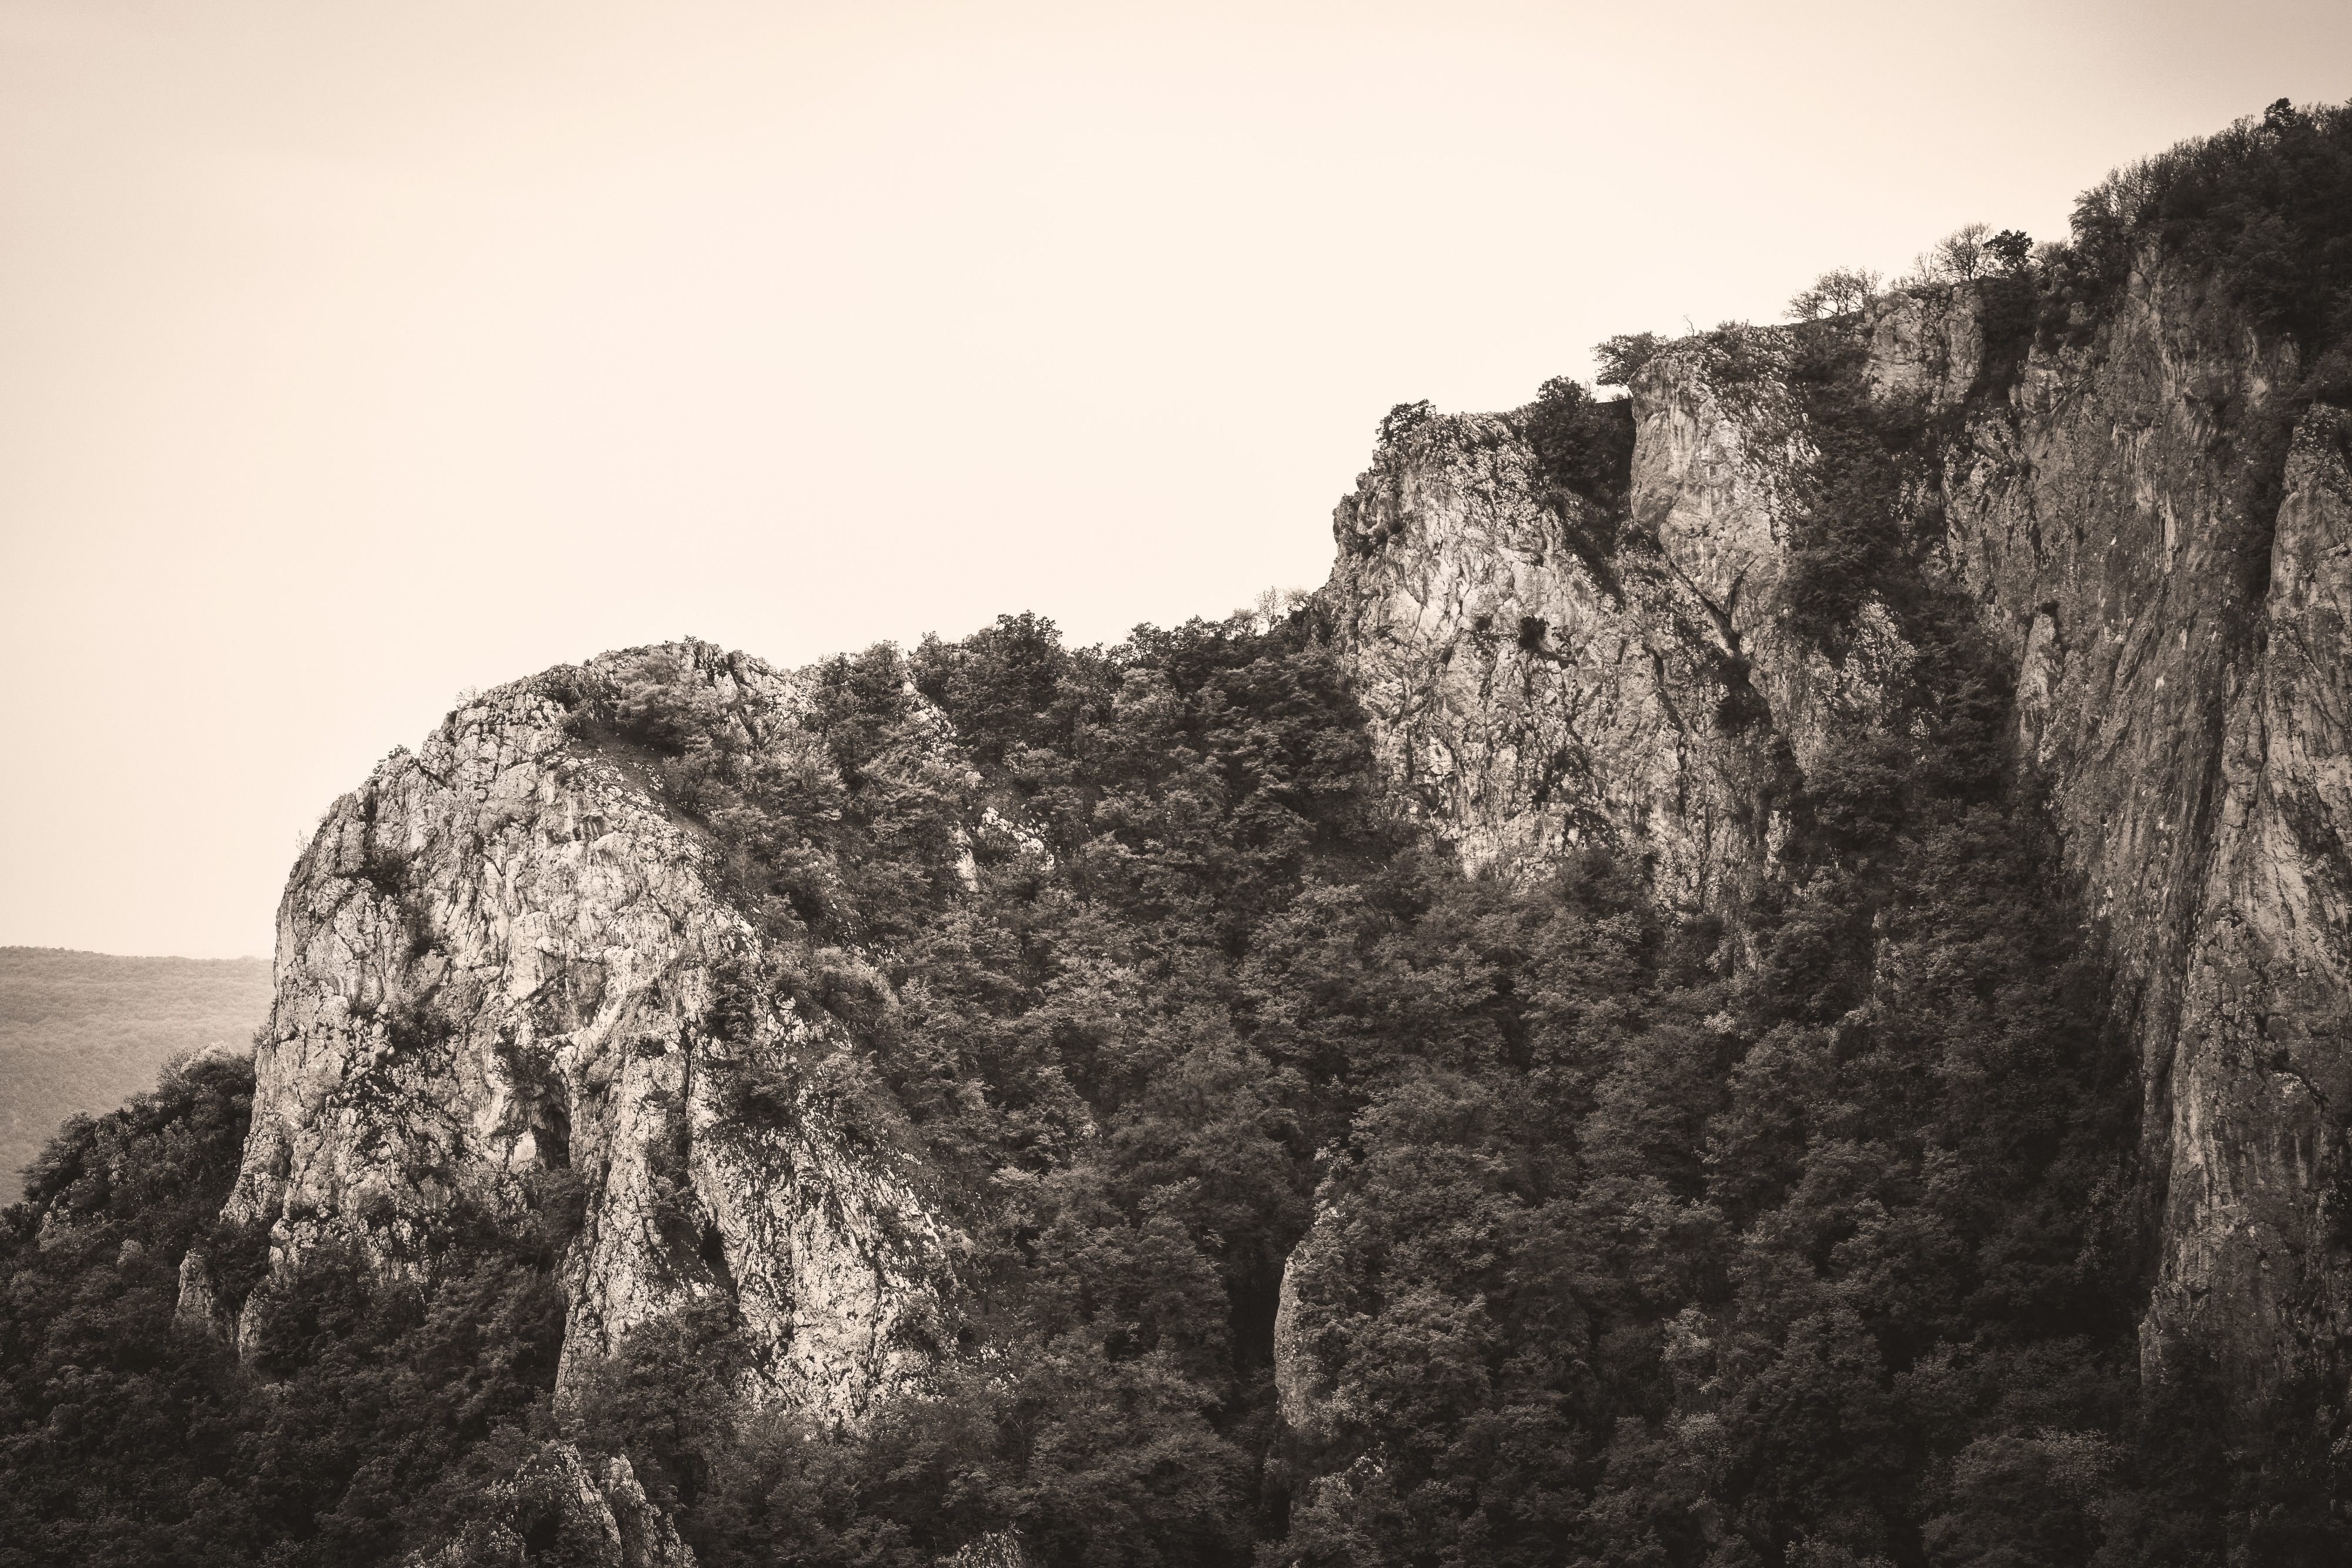
landscape, sea, coast, tree, nature, rock, mountain, hill, formation, cliff, terrain, material, geology, ruins, ancient history